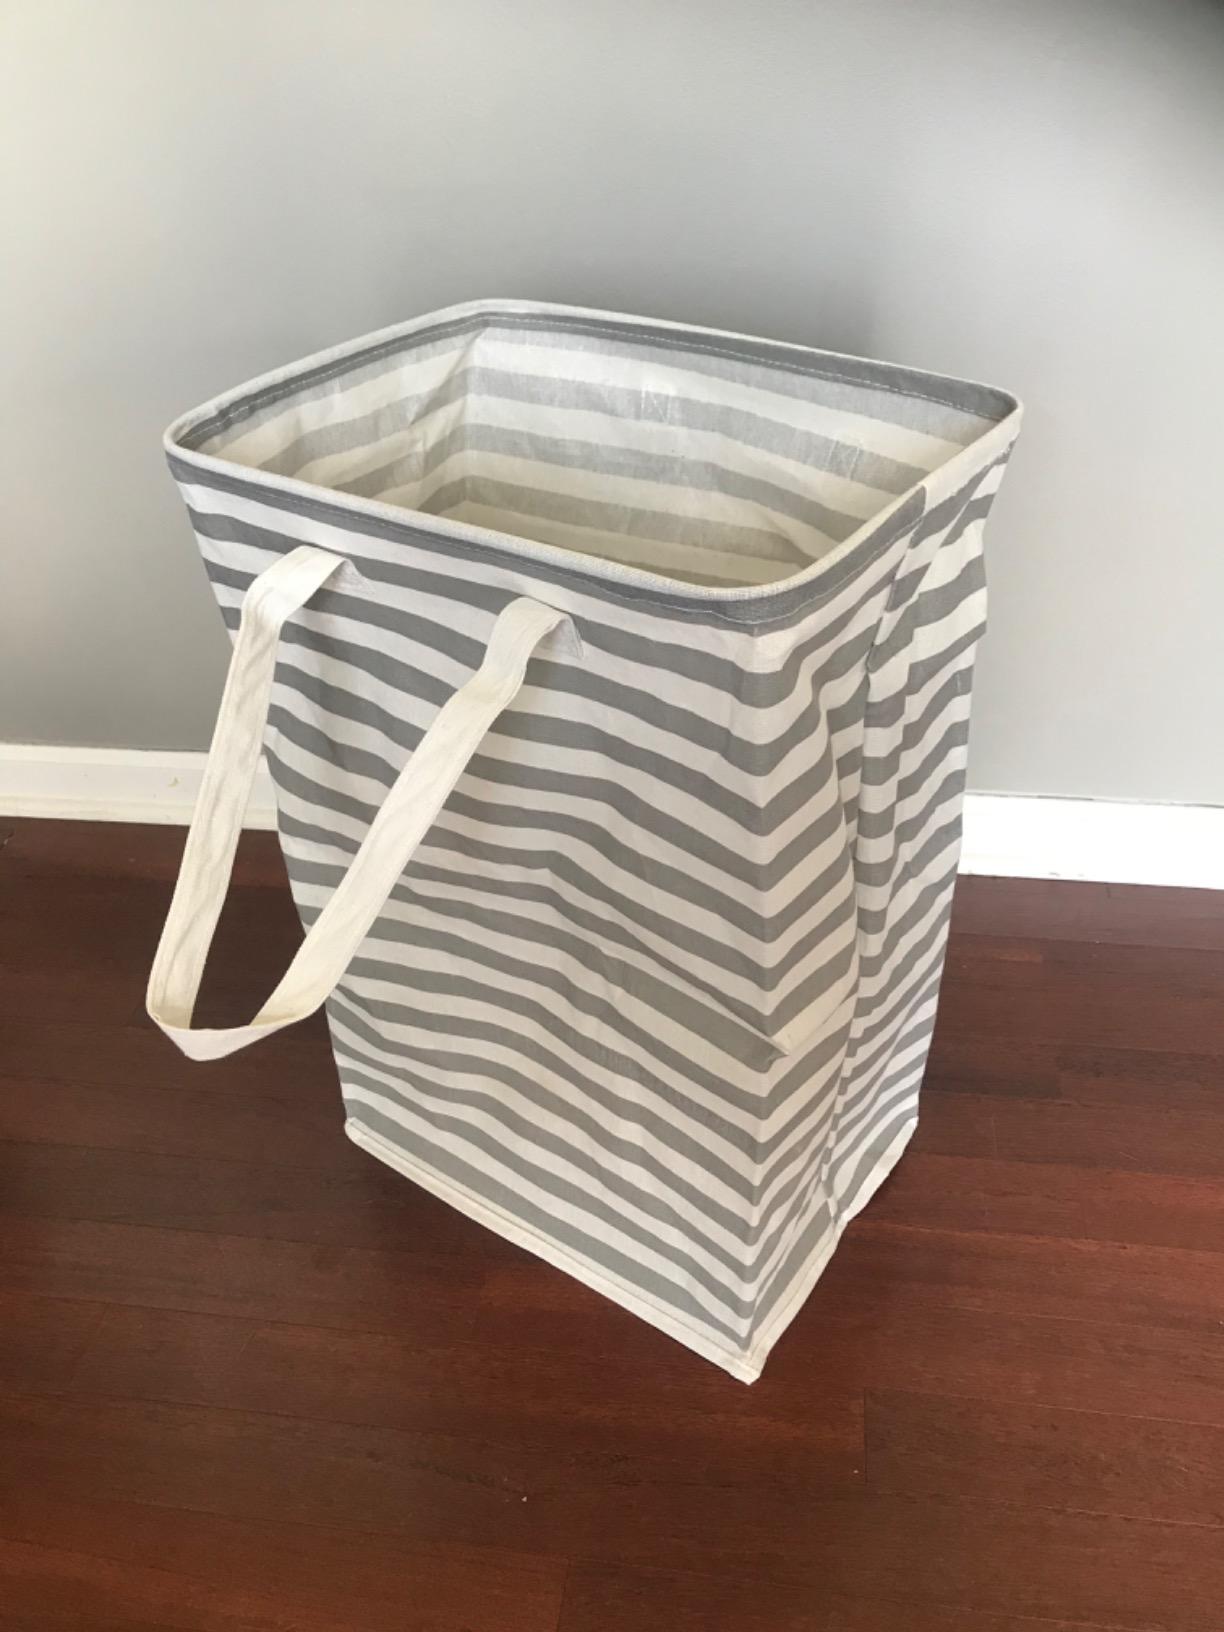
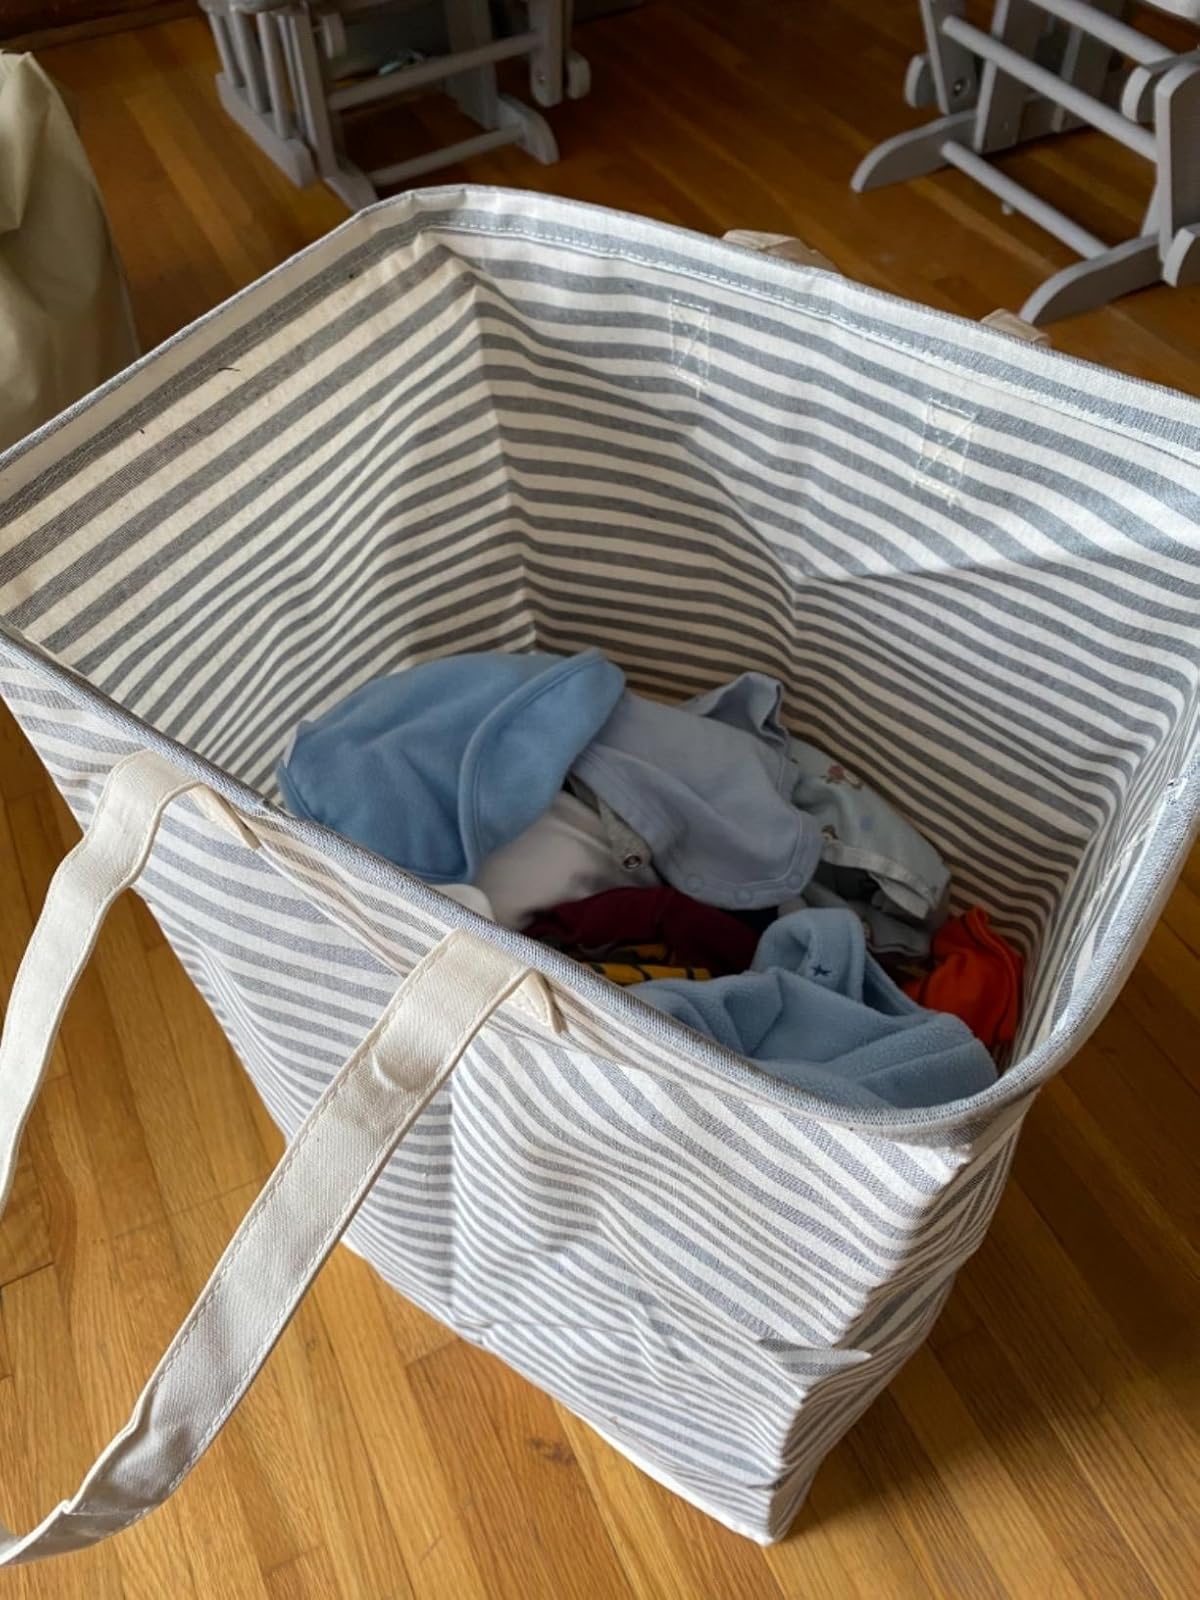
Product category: items_hamper
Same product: no